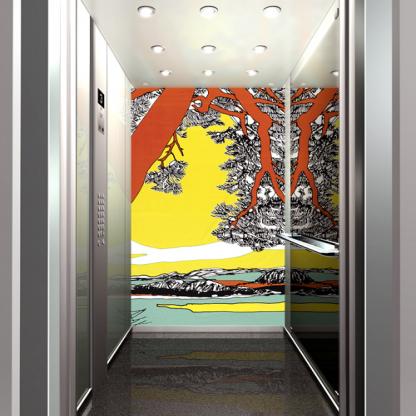
Scene: Indoor